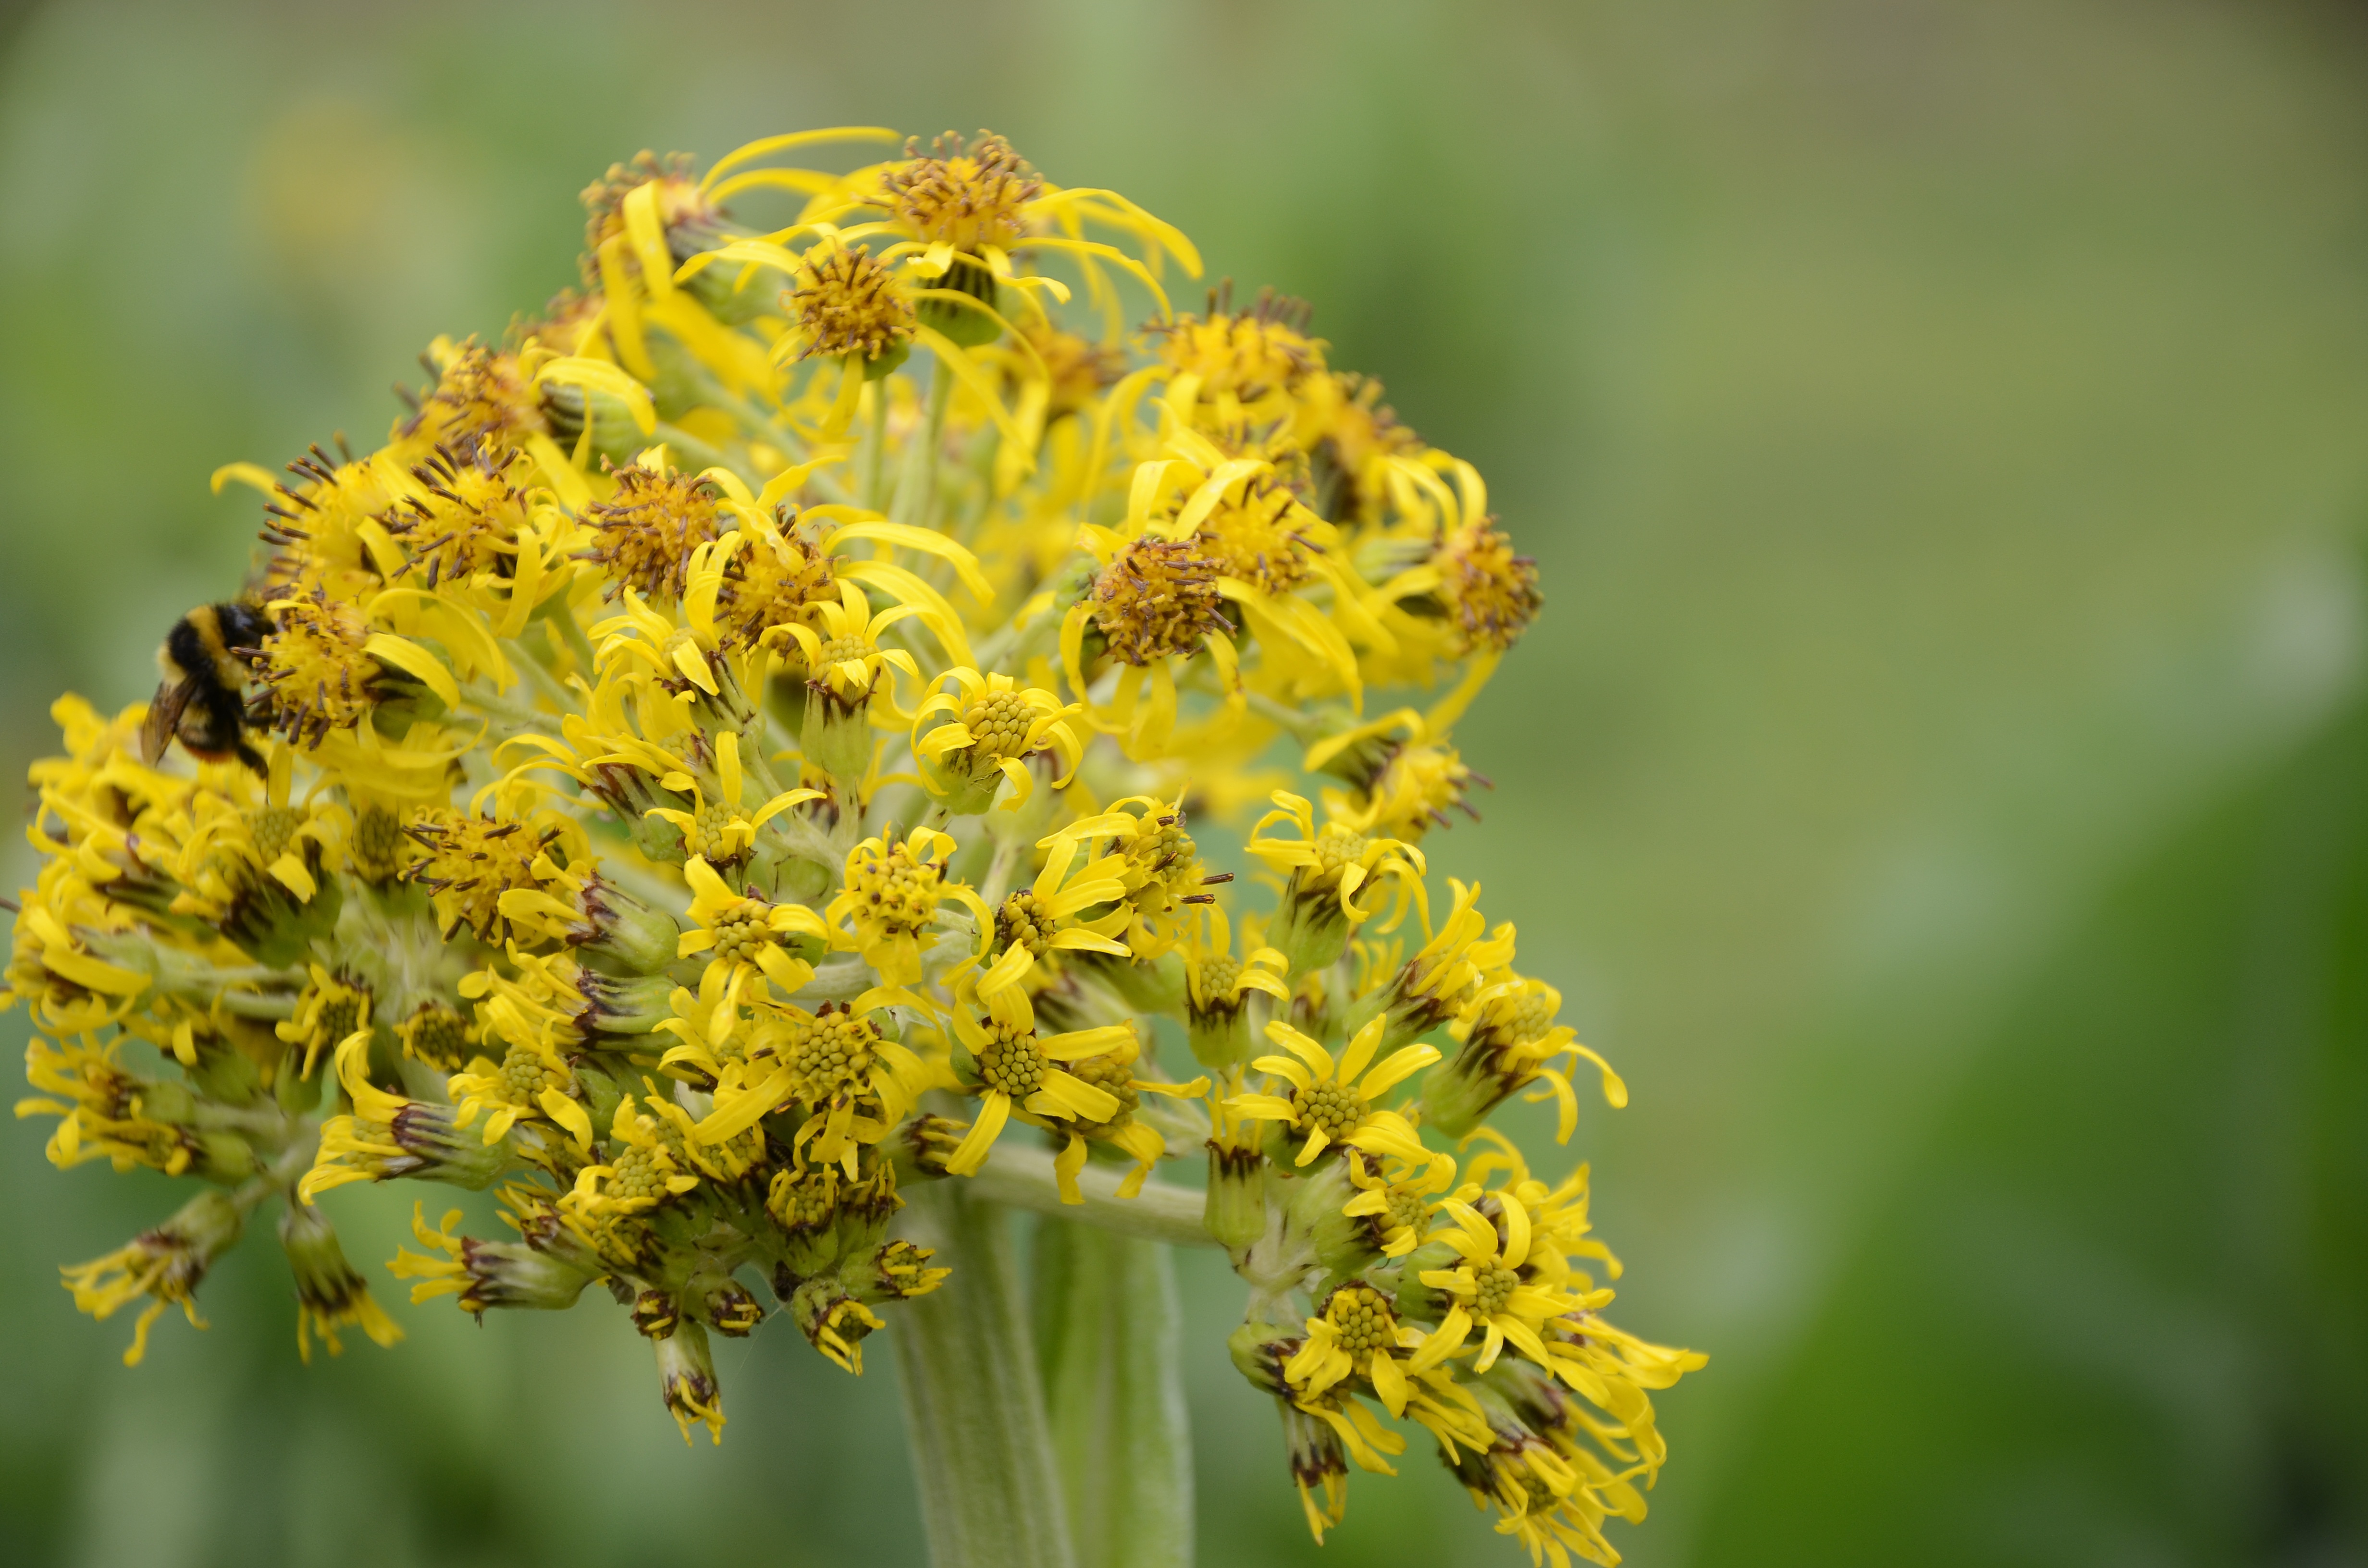
nature, blossom, plant, meadow, flower, pollen, herb, produce, botany, yellow, flora, wildflower, close up, shrub, nectar, macro photography, in yunnan province, flowering plant, land plant